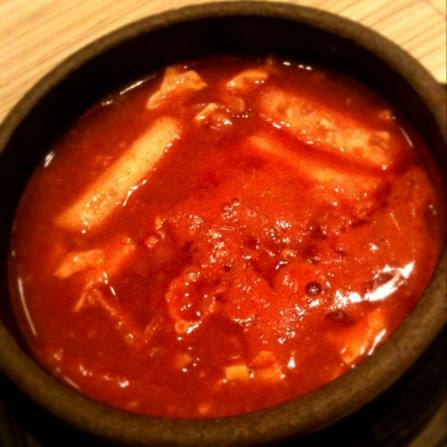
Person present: No